Underdogs (anthology)

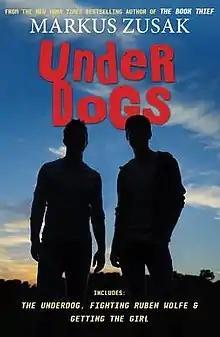

Underdogs (2011) is an anthology by the Australian young adult fiction writer Markus Zusak. It consists of Zusak's first three books, "The Underdog" (1999), "Fighting Ruben Wolfe" (2000) and "When Dogs Cry" (2001).